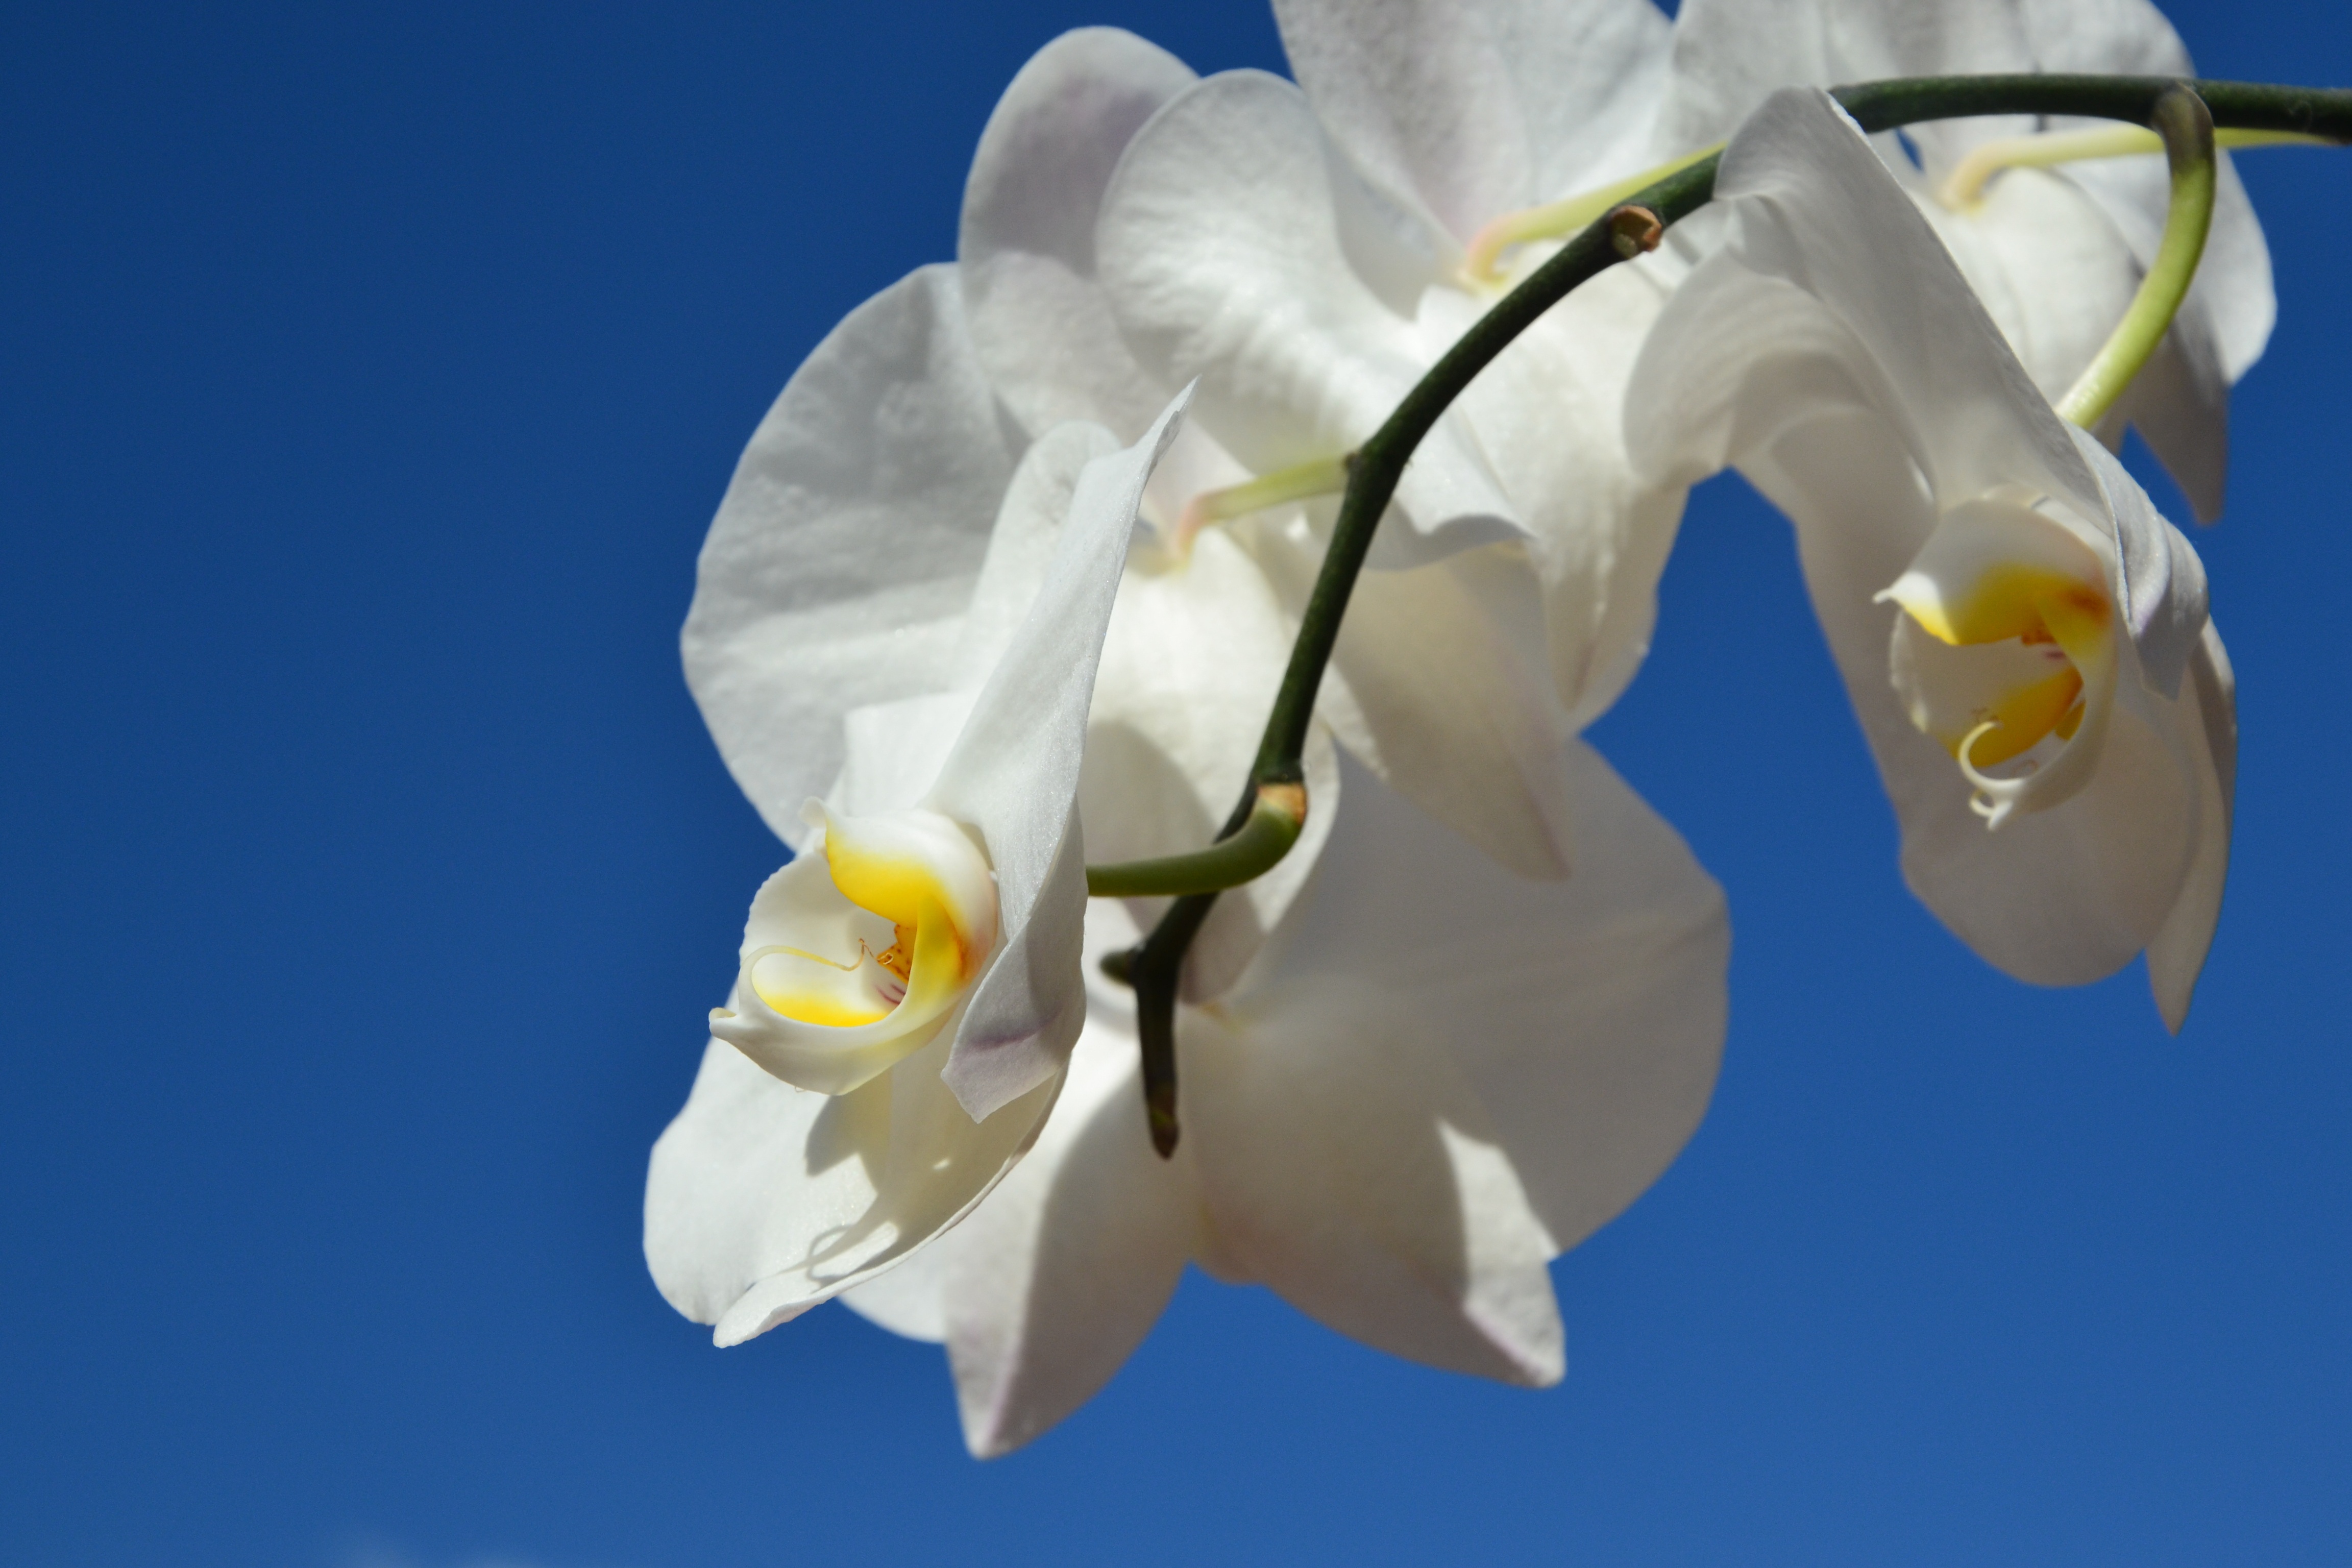
blossom, plant, white, flower, petal, flora, white flower, blue sky, organ, lily, macro photography, flowering plant, white orchids, land plant